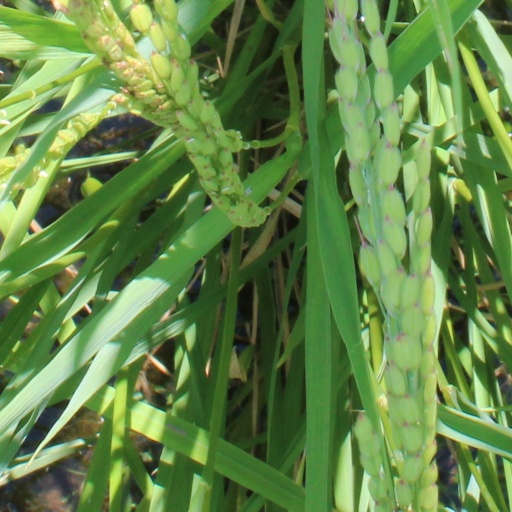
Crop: rice